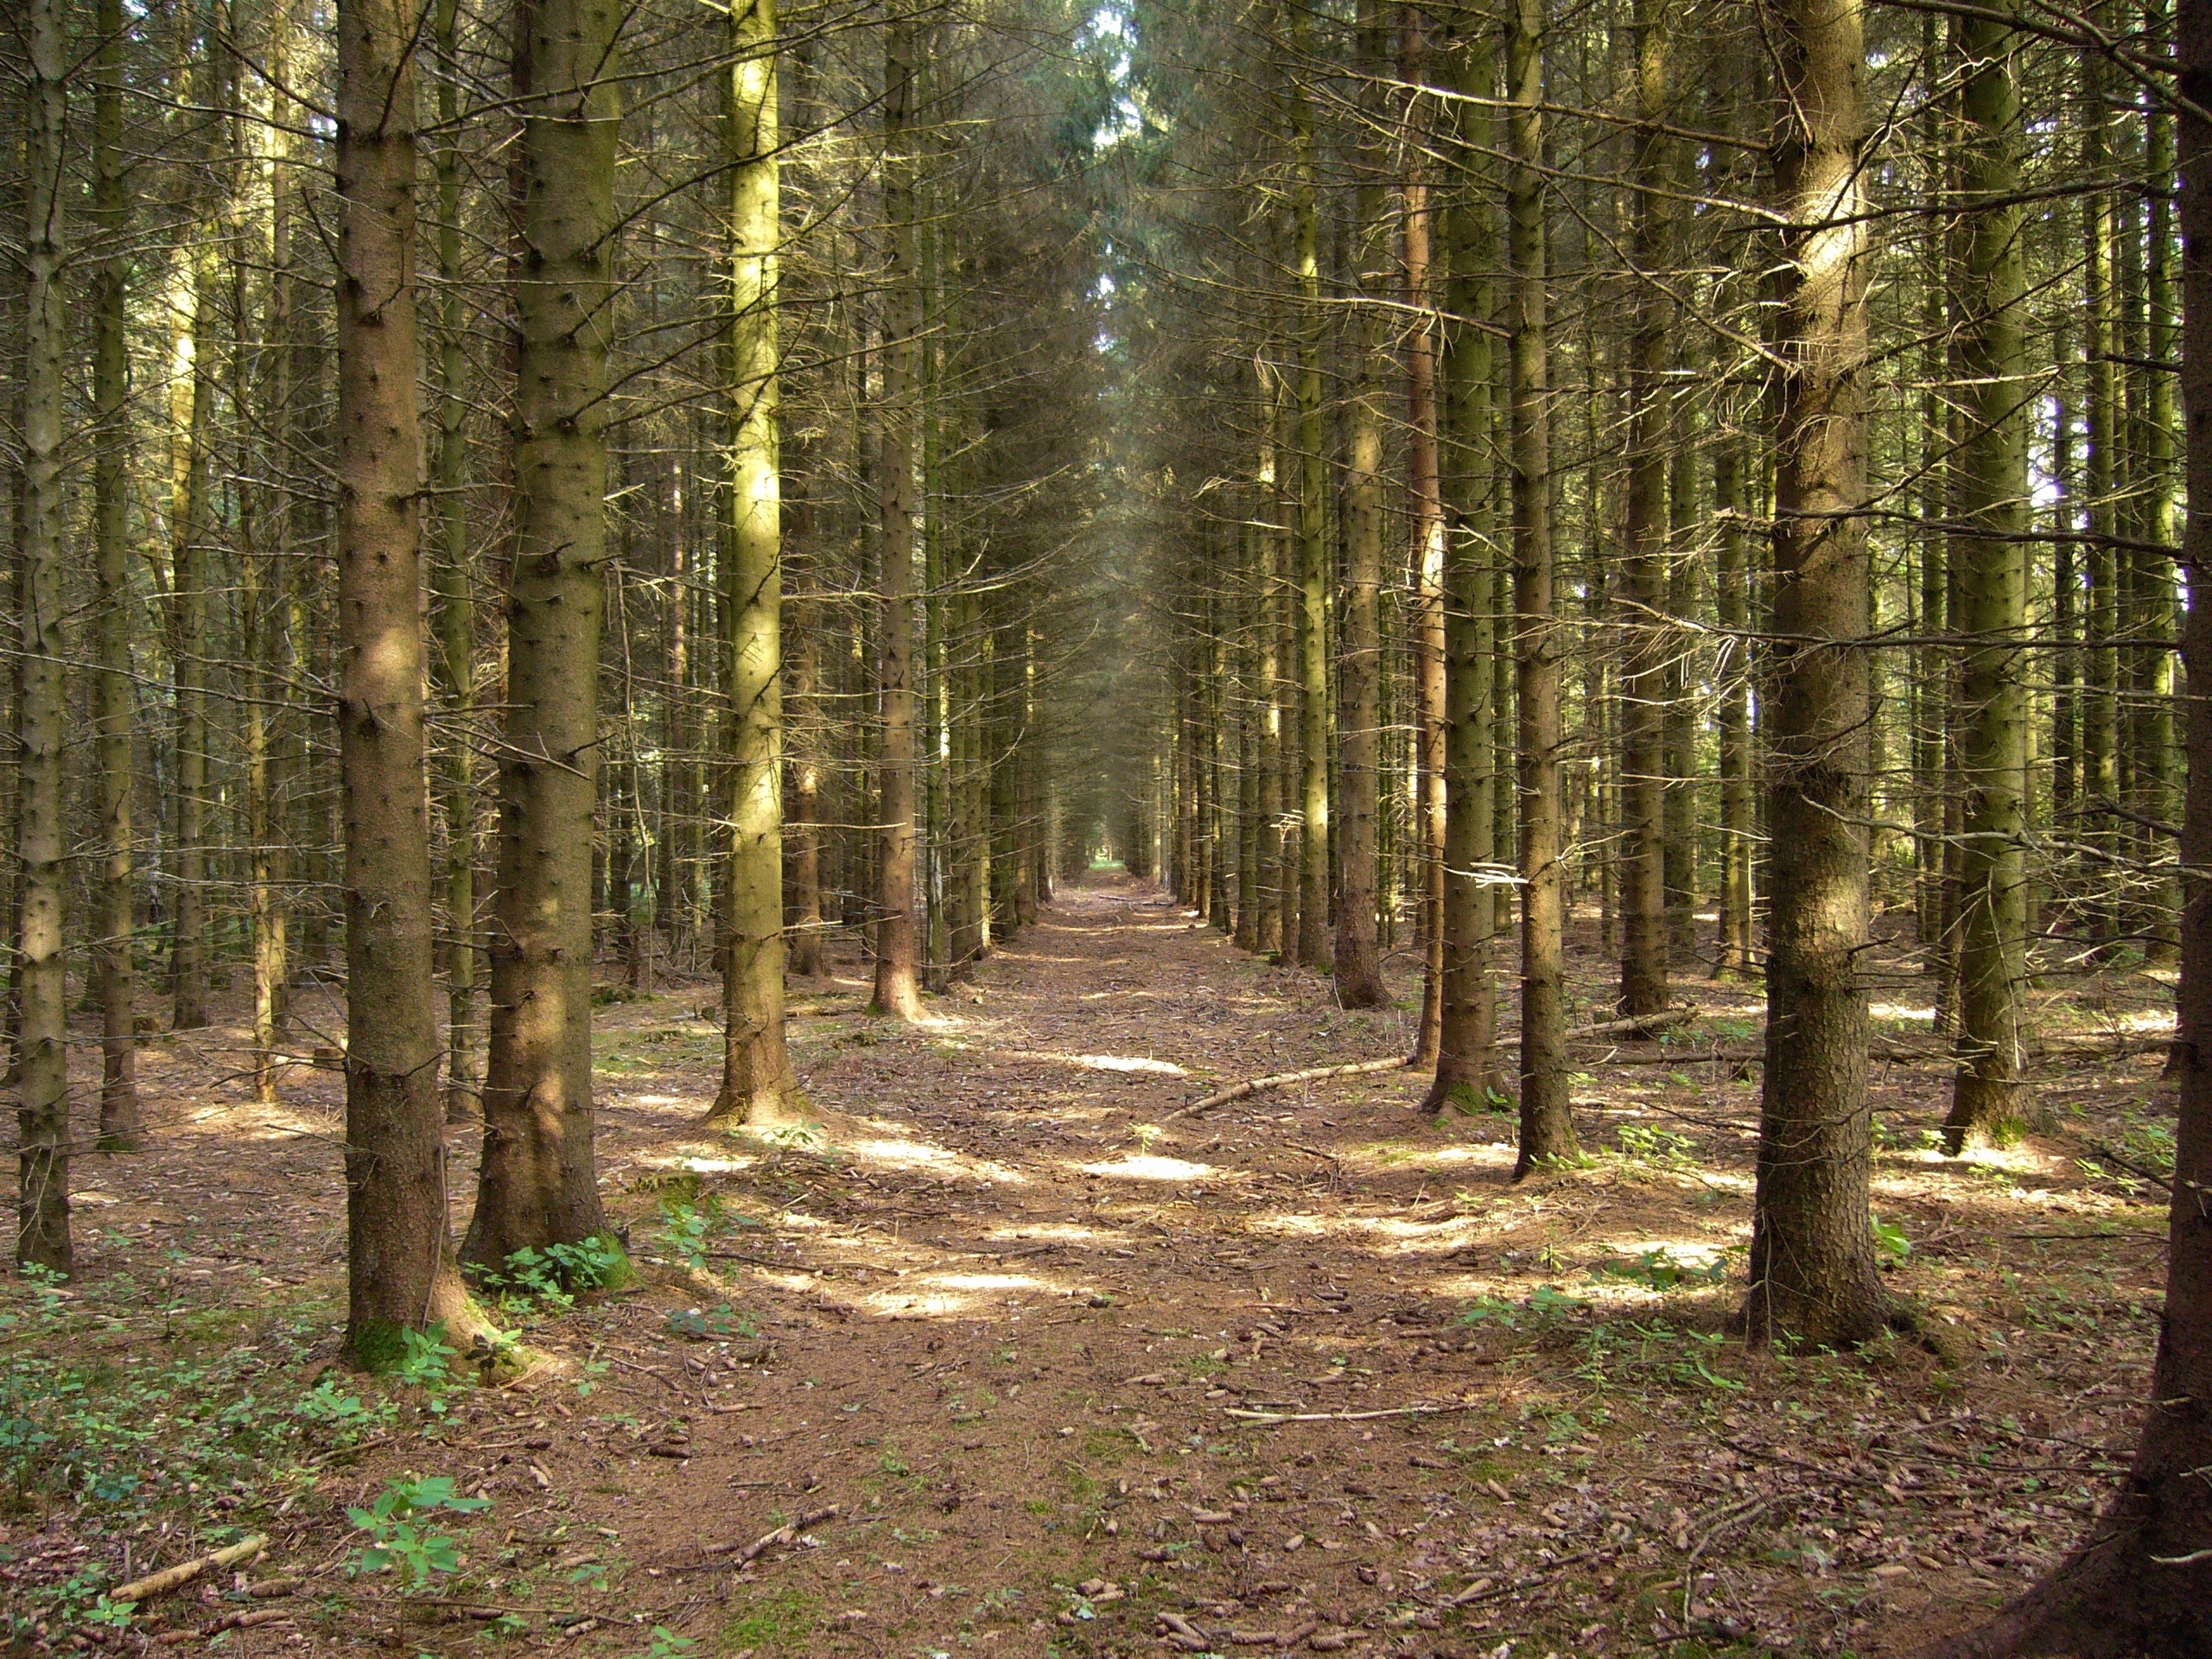
landscape, tree, nature, forest, wilderness, light, plant, trail, sunlight, walk, autumn, spruce, deciduous, grove, woodland, habitat, mood, nature trail, ecosystem, glade, forest path, biome, old growth forest, natural environment, geographical feature, woody plant, temperate broadleaf and mixed forest, temperate coniferous forest